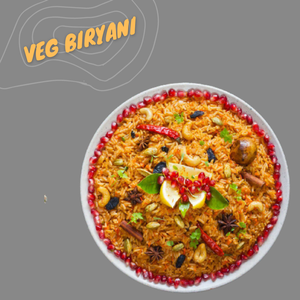
Dish: biryani